Nicholas II of Constantinople

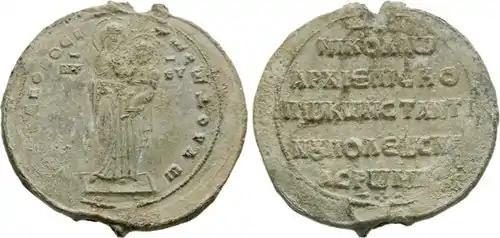
Seal of Nicholas II of Constantinople

Nicholas II of Constantinople ("Nicholas Chrysoberges" ; died 16 December 991) was Ecumenical Patriarch of Constantinople from 980 to 991.